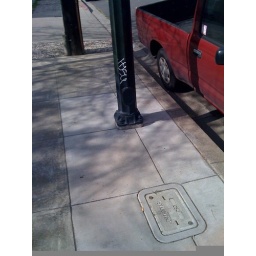
Graffito found in San Jose 9th street by Student services. On a lamp post.